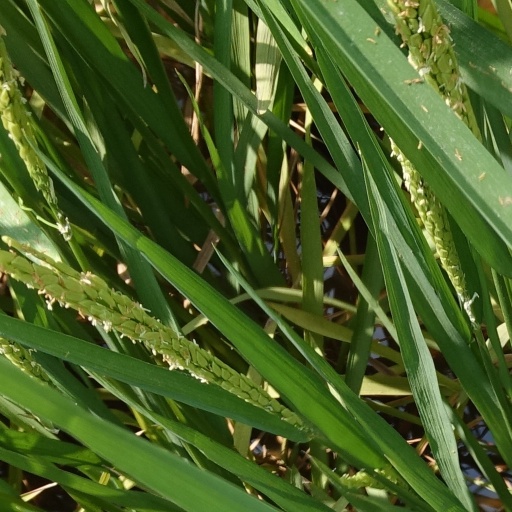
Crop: rice